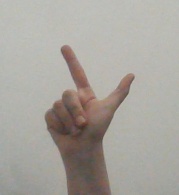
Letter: laam